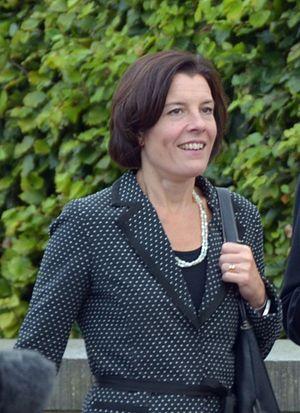
Karin Enström, née le 23 mars 1966 à Uppsala, est une femme politique suédoise. Membre des Modérés, elle est ministre de la Défense au sein du gouvernement Reinfeldt entre 2012 et 2014.